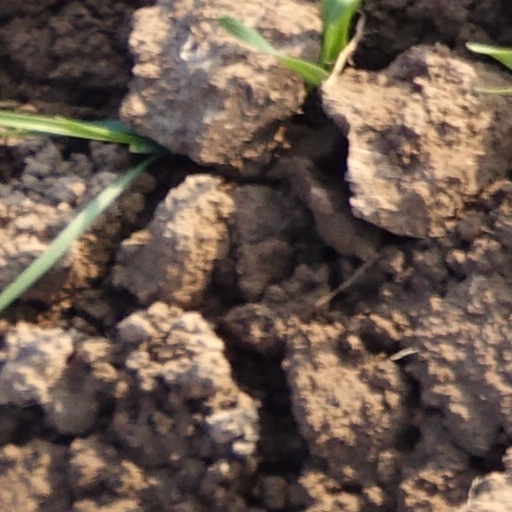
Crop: wheat